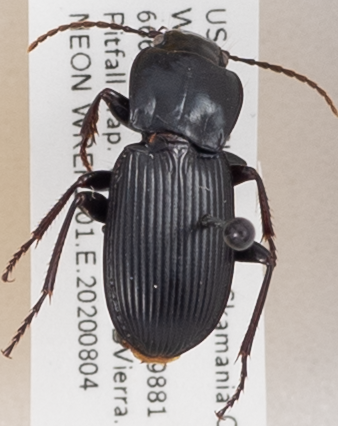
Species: Pterostichus herculaneus
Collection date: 2020-08-04
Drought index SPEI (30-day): -1.258
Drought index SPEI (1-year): -0.8
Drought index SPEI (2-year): -2.09